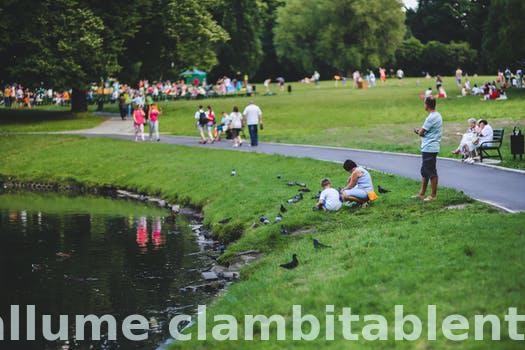
Label: Watermark